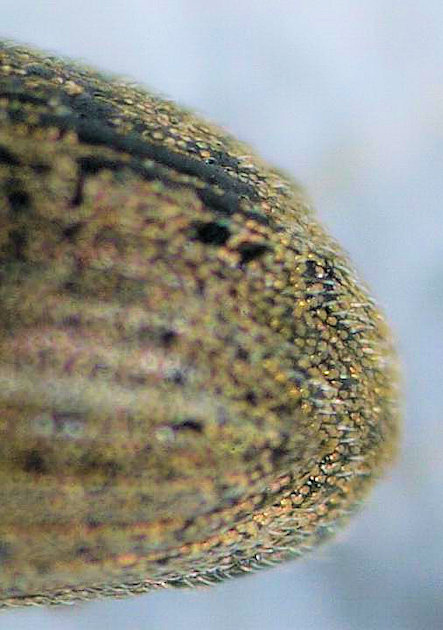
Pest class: pea_leaf_weevil